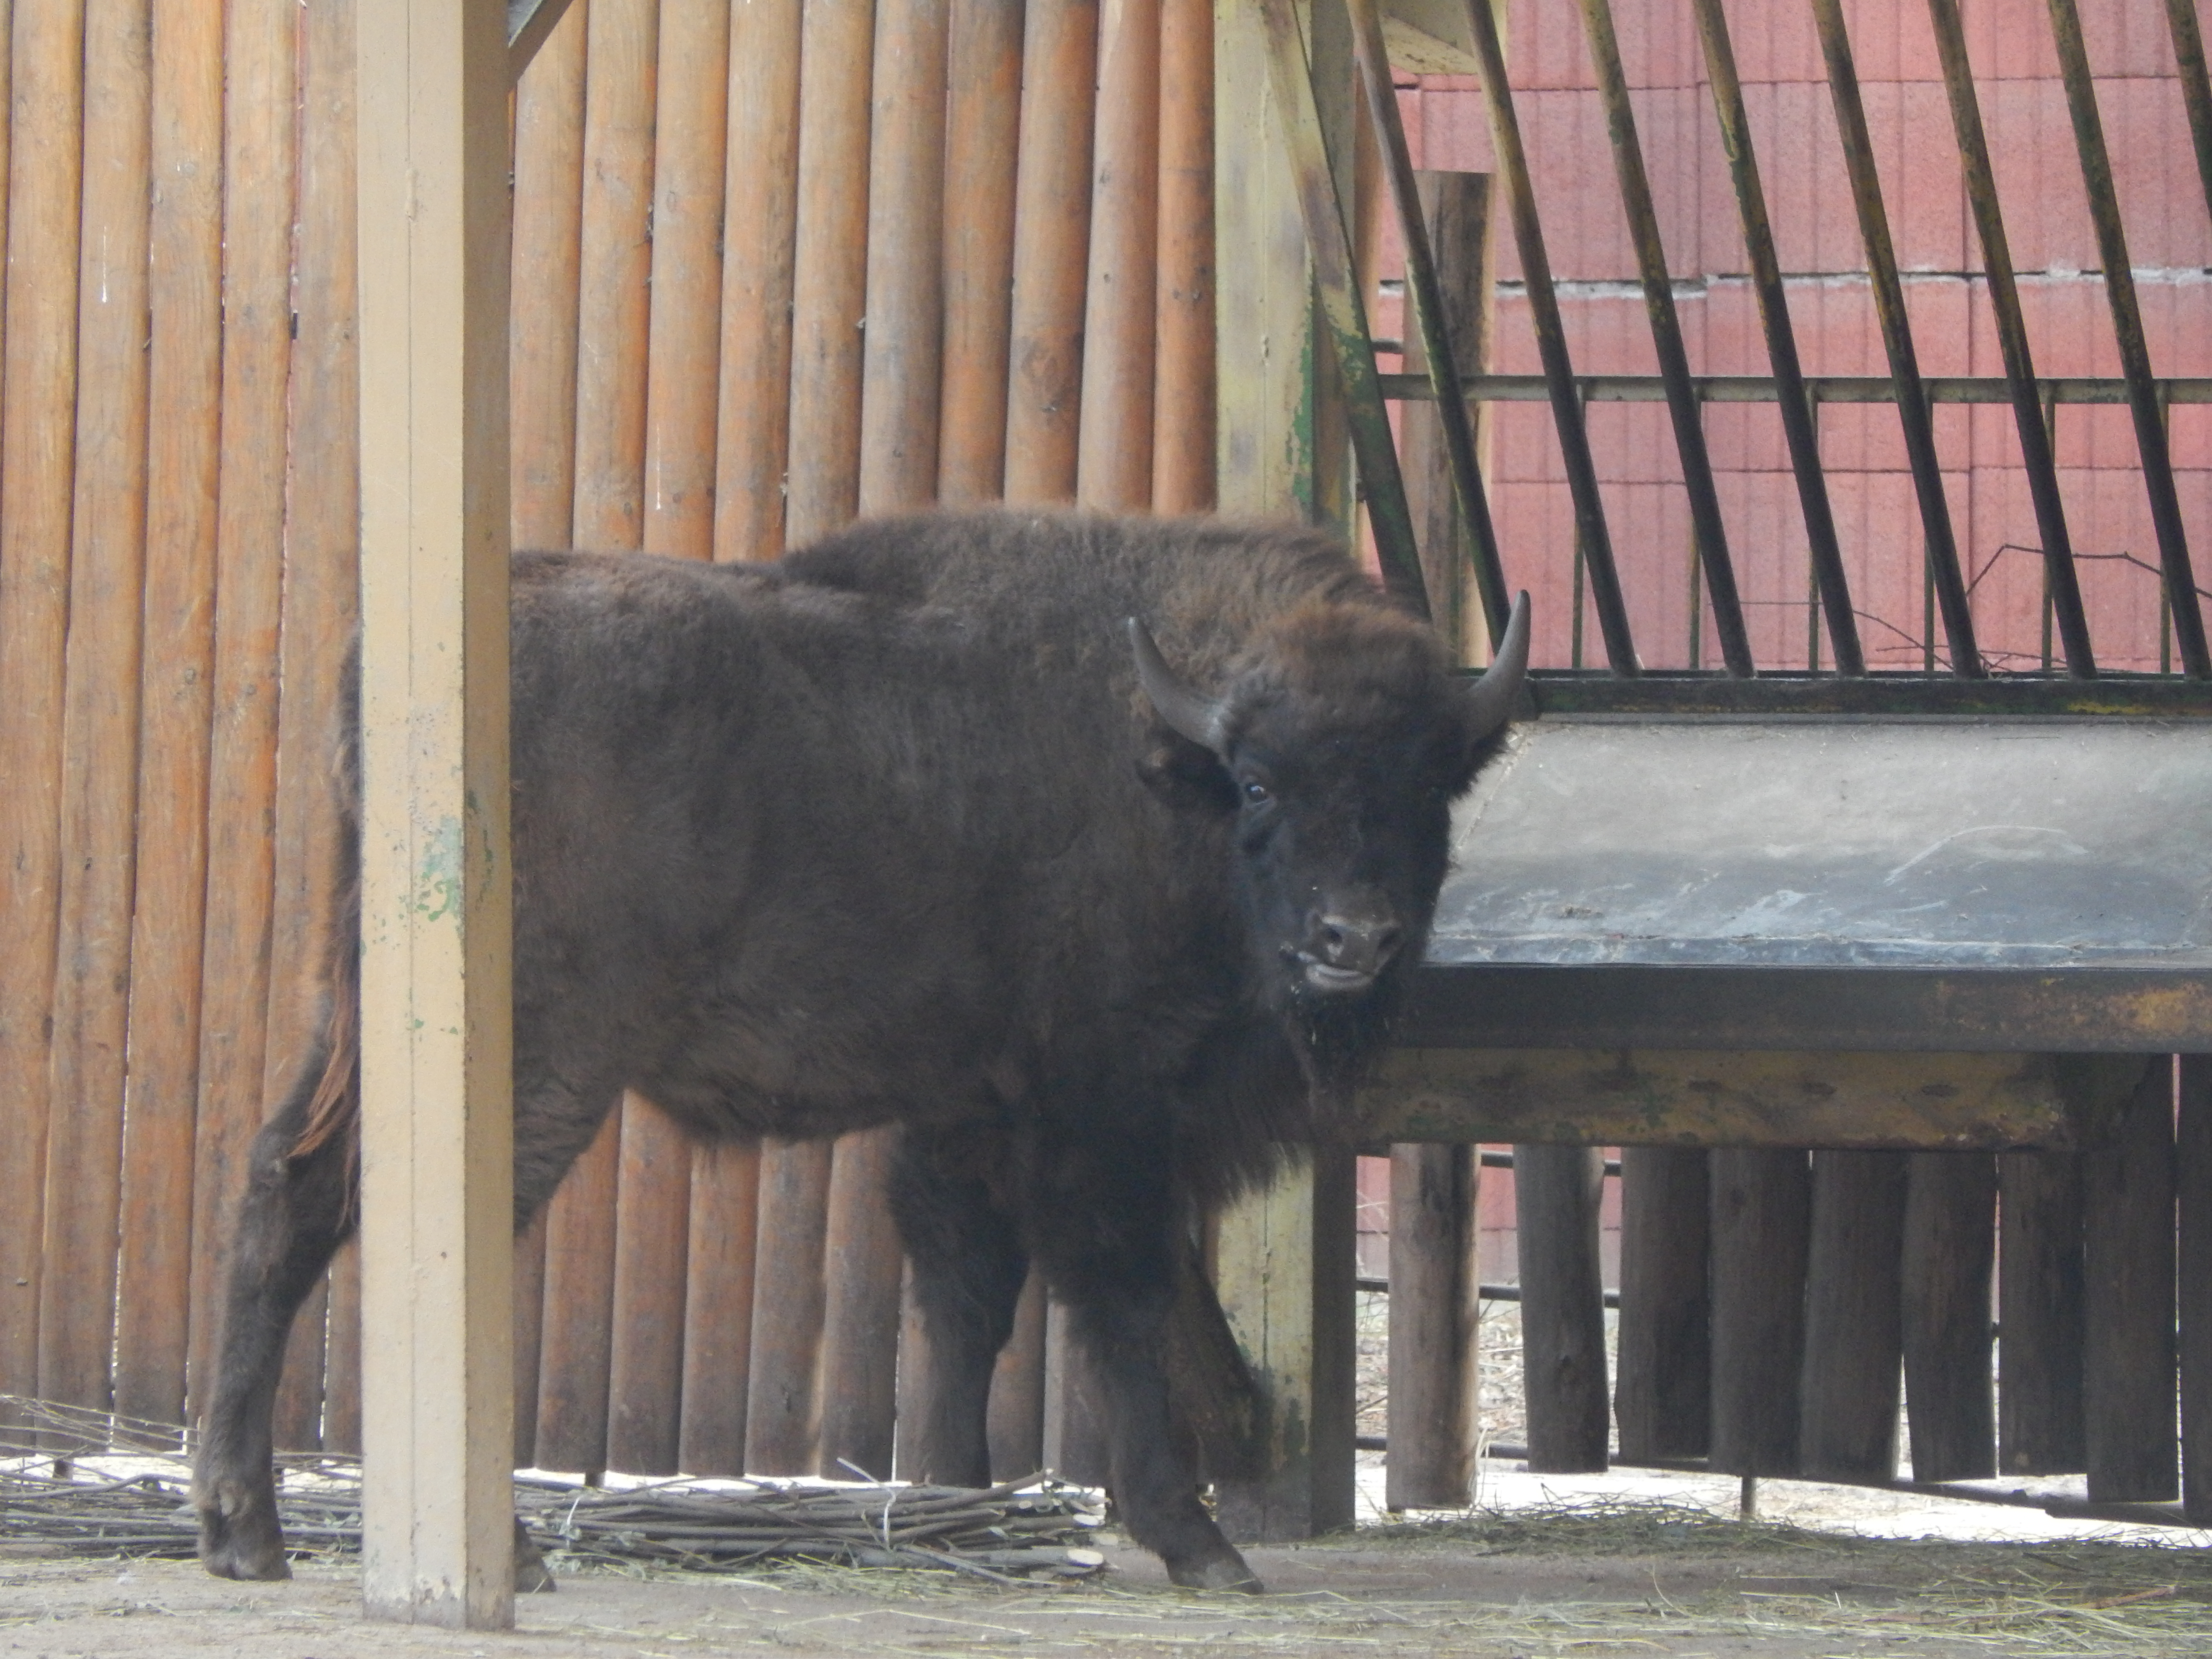
animal, zoo, terrestrial animal, snout, bison, recreation, wildlife